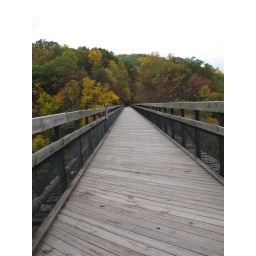
Ohiopyle state park bridge over the yockaganey river white water.